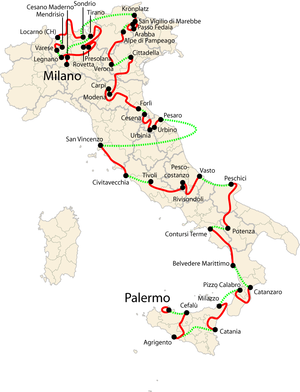
Le Tour d'Italie 2008 qui s'est déroulé du 10 mai au 1ᵉʳ juin 2008 est la 91ᵉ édition du Tour d'Italie. Il a été remporté par l'Espagnol Alberto Contador qui remporte son deuxième grand tour, après le Tour de France 2007. Il est le premier coureur non italien à remporter le Giro depuis 1996.